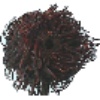
Label: Rambutan 1